Michael Köllner

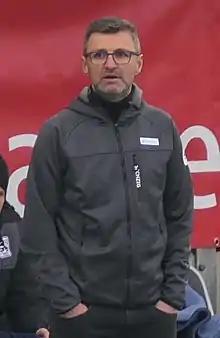
Köllner in 2020

Michael Köllner (born 29 December 1969) is a German professional football manager, who last coached FC Ingolstadt.